Seven O'Clock

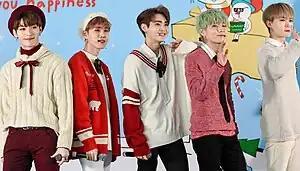
Seven O'Clock performing at the C-Festival, December 2019; from left: Hangyeom, 2Soul, Andy, Taeyoung, Rui

Seven O'Clock was a South Korean boy band formed by Staro Entertainment and KDH Entertainment in 2017. They debuted on March 16, 2017, with "Butterfly Effect". They officially disbanded on March 2, 2021.